Kappa Alpha Order

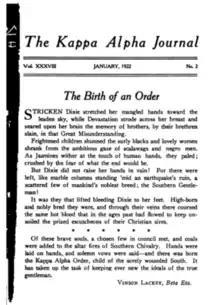
Vinson Lackey's, article in "The Kappa Alpha Journal"

Vinson Lackey, an associate editor for "The Kappa Alpha Journal", wrote the cover article for a 1922 edition of the journal. Lackey describes what KA's believed were the white supremacist origins of the fraternity during the Reconstruction era when African Americans threatened white womanhood and southern civilization. The article's title, "The Birth of an Order," evokes the title of "The Birth of a Nation."